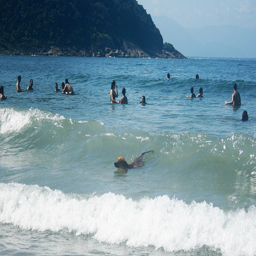
a bunch of people and a dog swim in some water
Beach goers standing waist deep in ocean current.
tons of people are in the water at the beach
a dog swimming in the ocean at a beach
A dog that is swimming in the ocean.